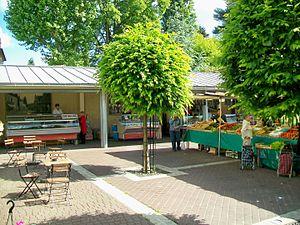
Le nouveau marché de Luzarches, qui dispose de stands couverts autour d'une petite place. Rue Bonnet.
Luzarches est une commune française située dans le département du Val-d'Oise et la région Île-de-France.